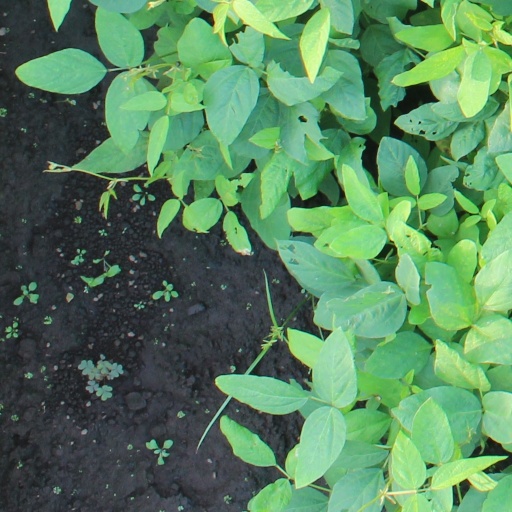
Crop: soybean